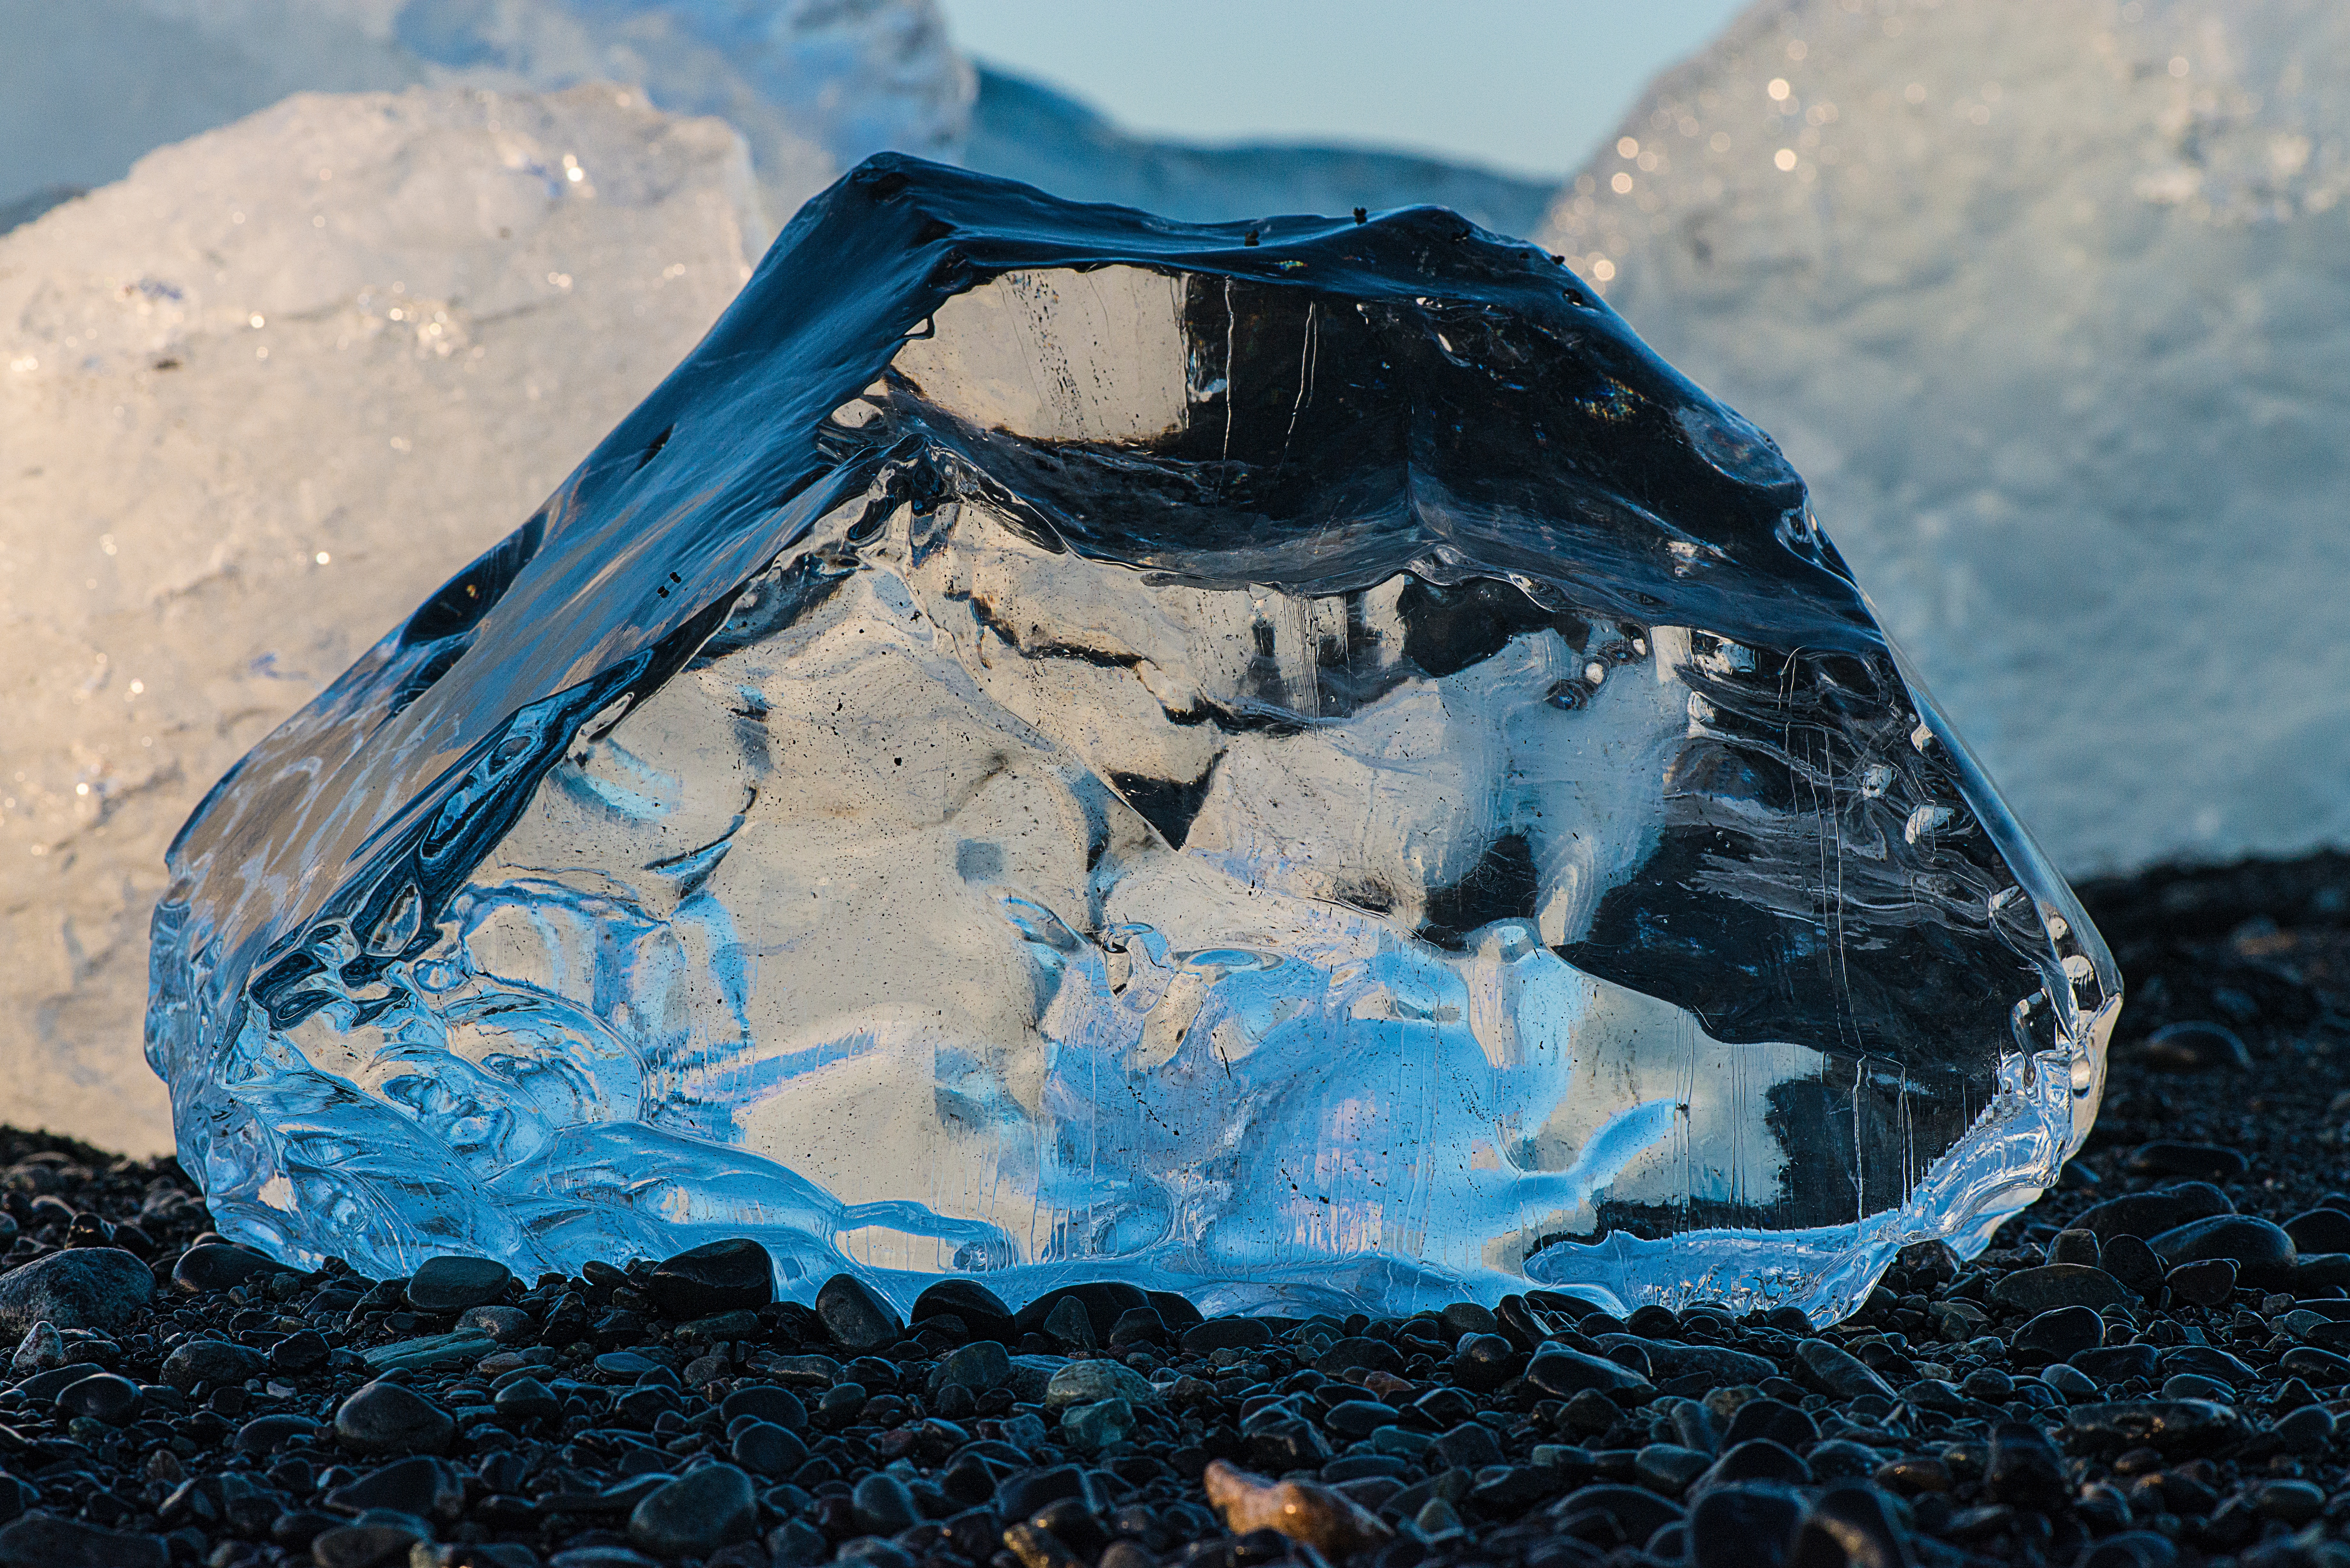
rock, ice, blue, arctic, material, iceberg, geology, melting